Valery Akhadov

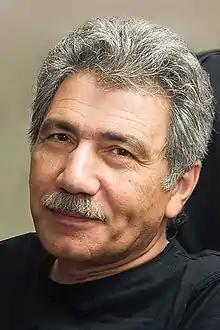
Akhadov in 2006

Valery Bakievich Akhadov (born August 9, 1945, Samarkand) is a Soviet and Russian theatre and film director. He was named an in 2002.